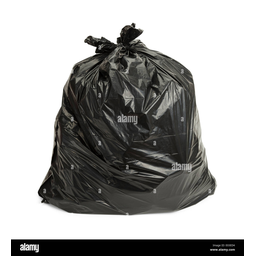
Label: plastic